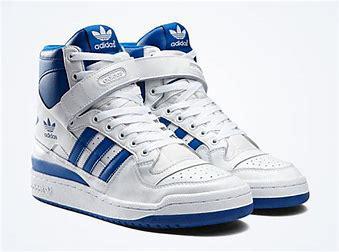
Brand: adidas
Model: originals Adidas Originals Forum